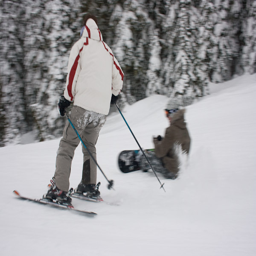
Two people riding down a mountain one on skis the other on a snowboard.
A man riding skis across a snow covered forest.
A skier and snowboarder moving down slope side by side.
A person skiing next to a person snow boarding down a slope.
A skier and a snowboarder in the snow